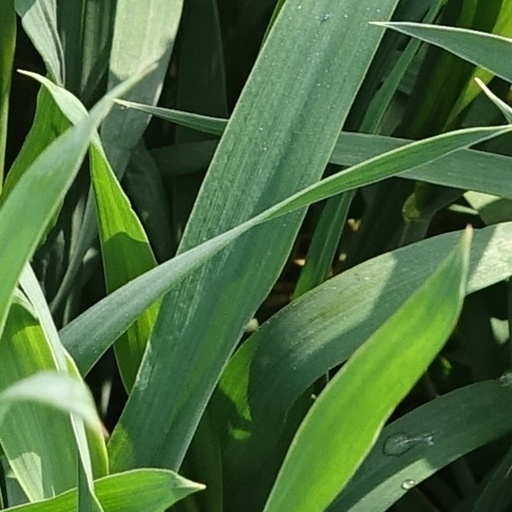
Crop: wheat